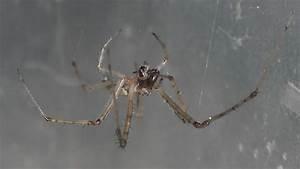
spider